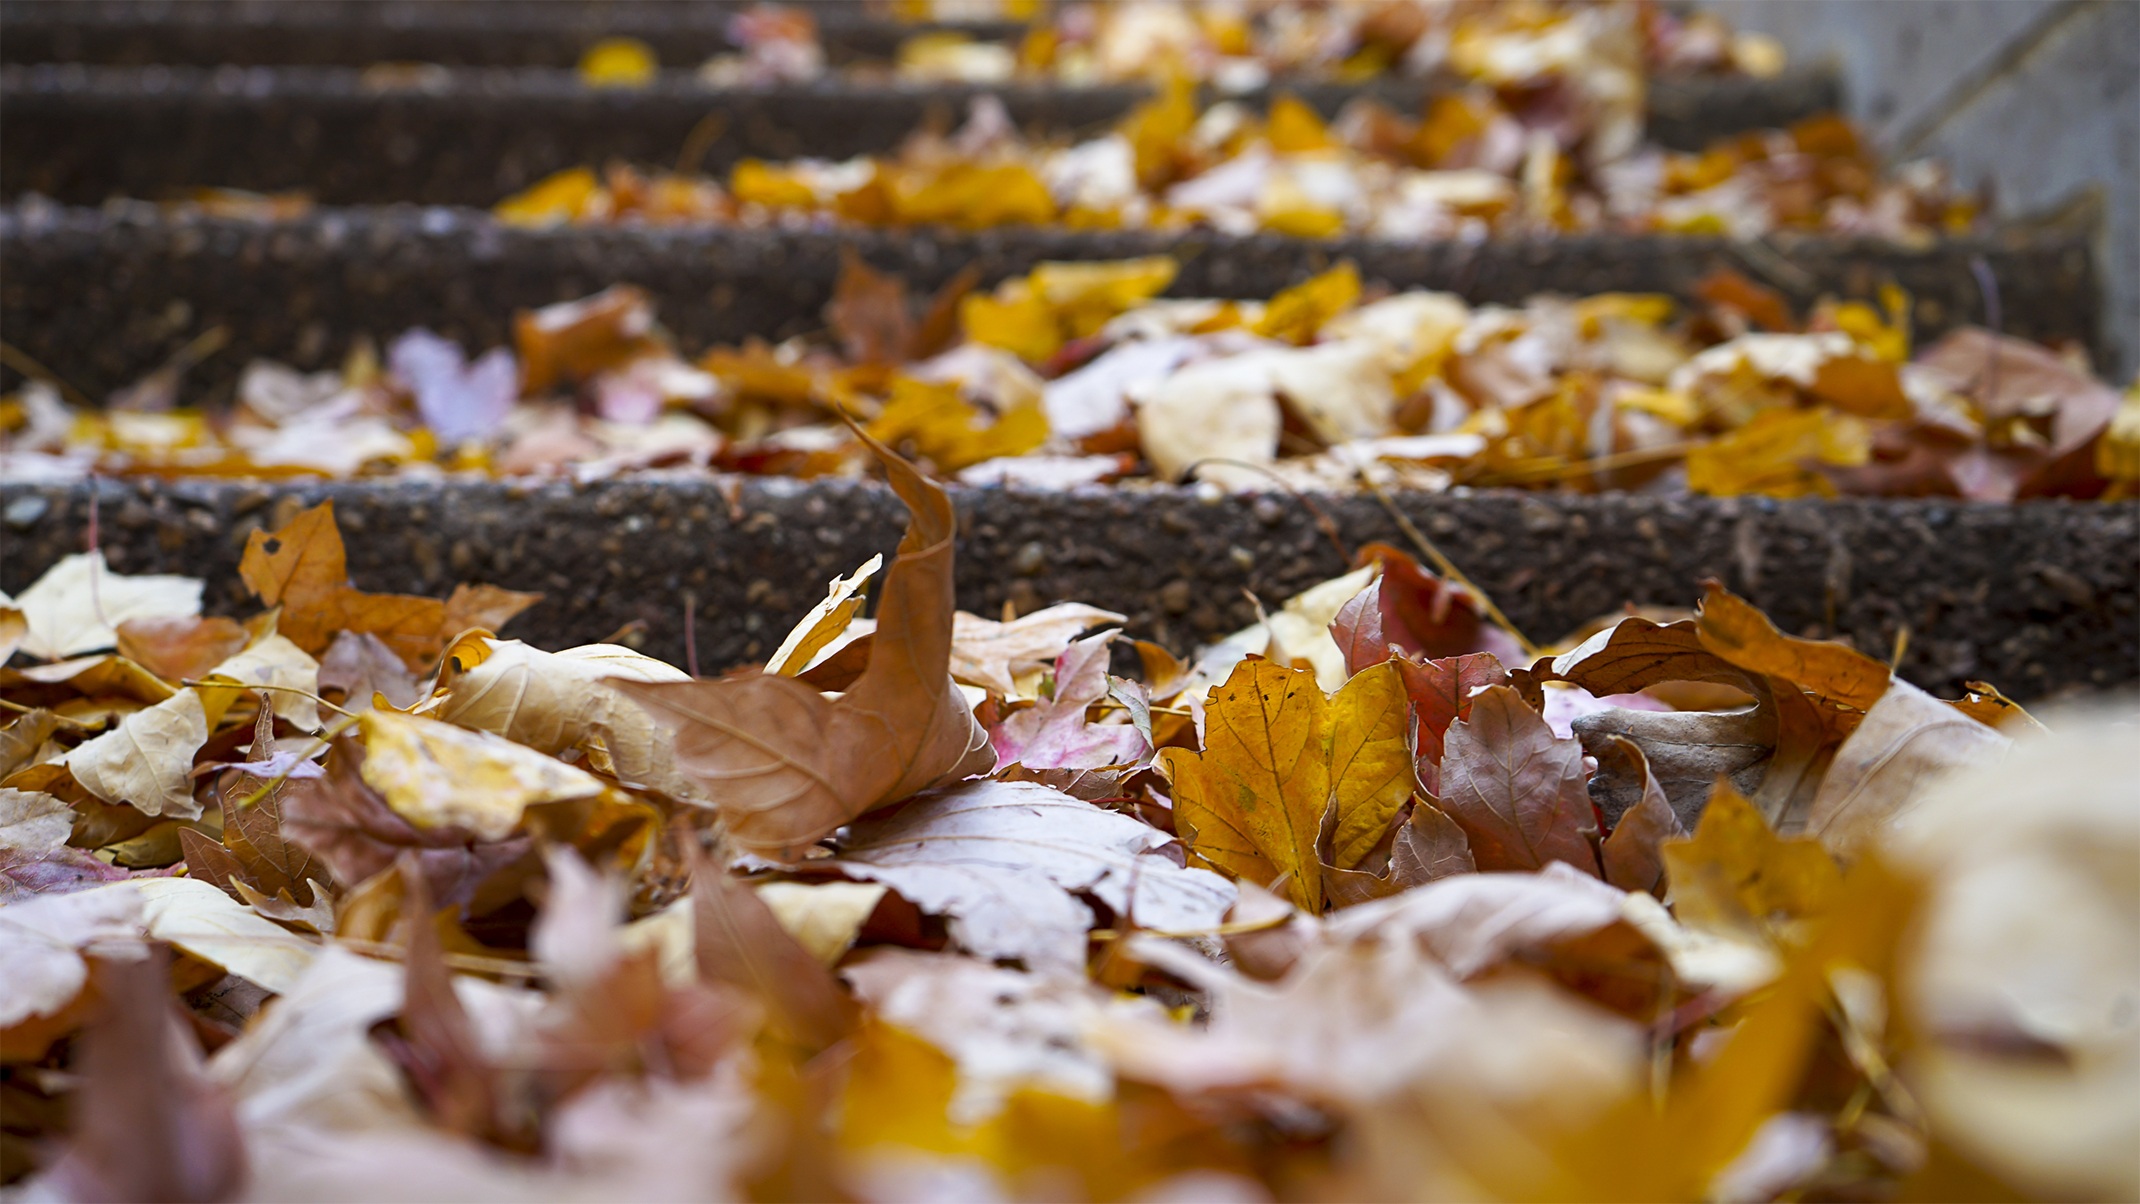
plant, leaf, fall, flower, dish, meal, food, produce, color, autumn, yellow, season, leaves, november, fall leaves, fall leaves background